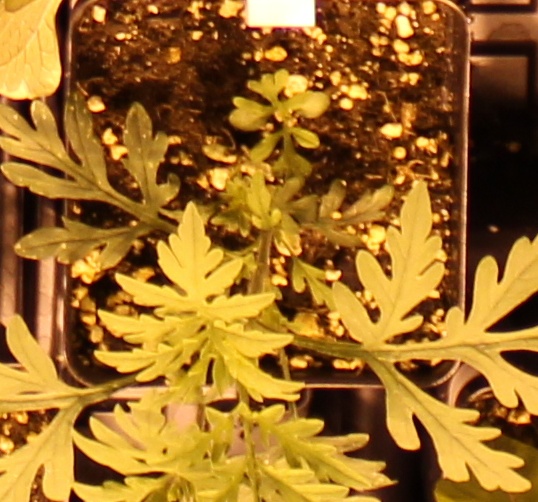
Label: Ragweed